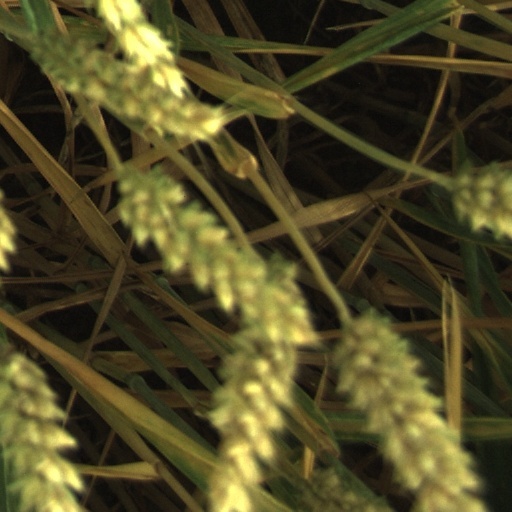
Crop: wheat